Passion Killers (film)

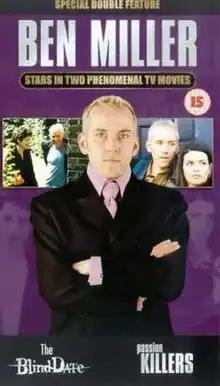
Cover of the double-headed VHS release with "The Blind Date"

Passion Killers is a British television comedy drama film, written by Charles Peattie and Mark Warren, that first broadcast on ITV on 3 April 1999. The film follows the work of a detective agency whose clients hire them to expose their cheating husbands and wives. The film stars Ben Miller and Georgia Mackenzie as partners Nick and Kim, who after running the agency together, find themselves engaging in an unexpected romance.